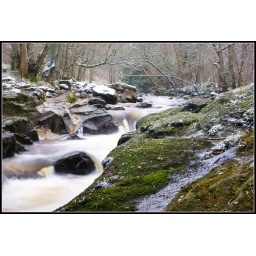
Gelt water just below the bridge at Low Hynam